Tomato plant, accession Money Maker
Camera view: tilt-top (135 deg); turntable rotation: 240 degrees
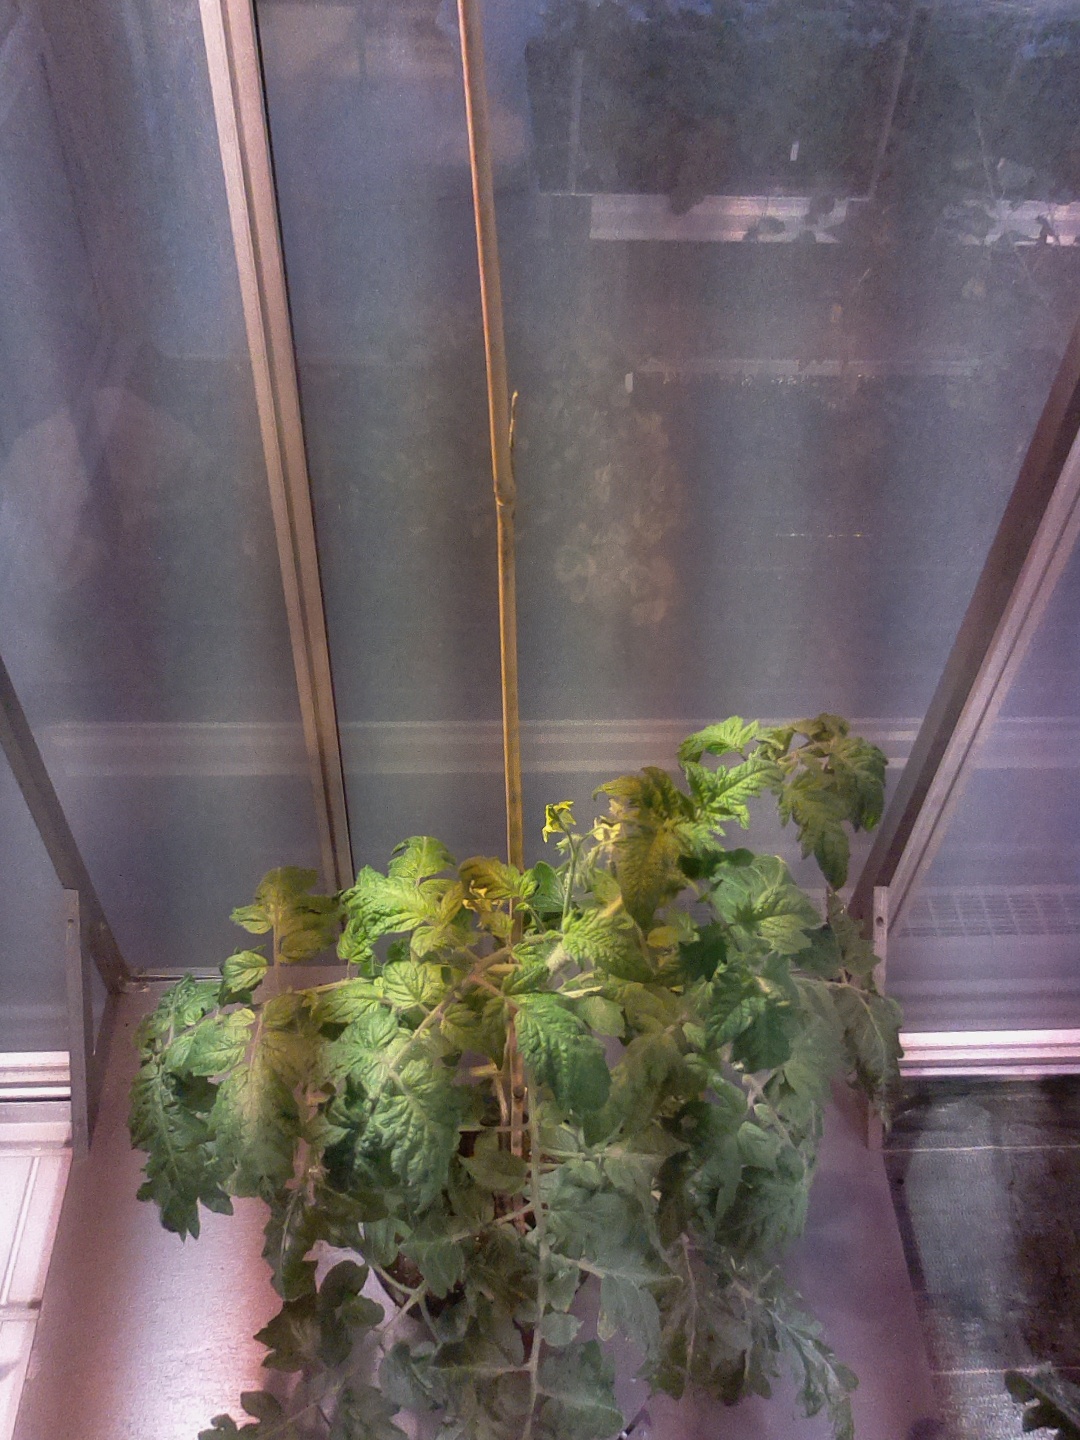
BBCH growth stage 66: Full flowering, 60%-70% of flowers open, more petals falling